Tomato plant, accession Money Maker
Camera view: tilt-top (135 deg); turntable rotation: 90 degrees
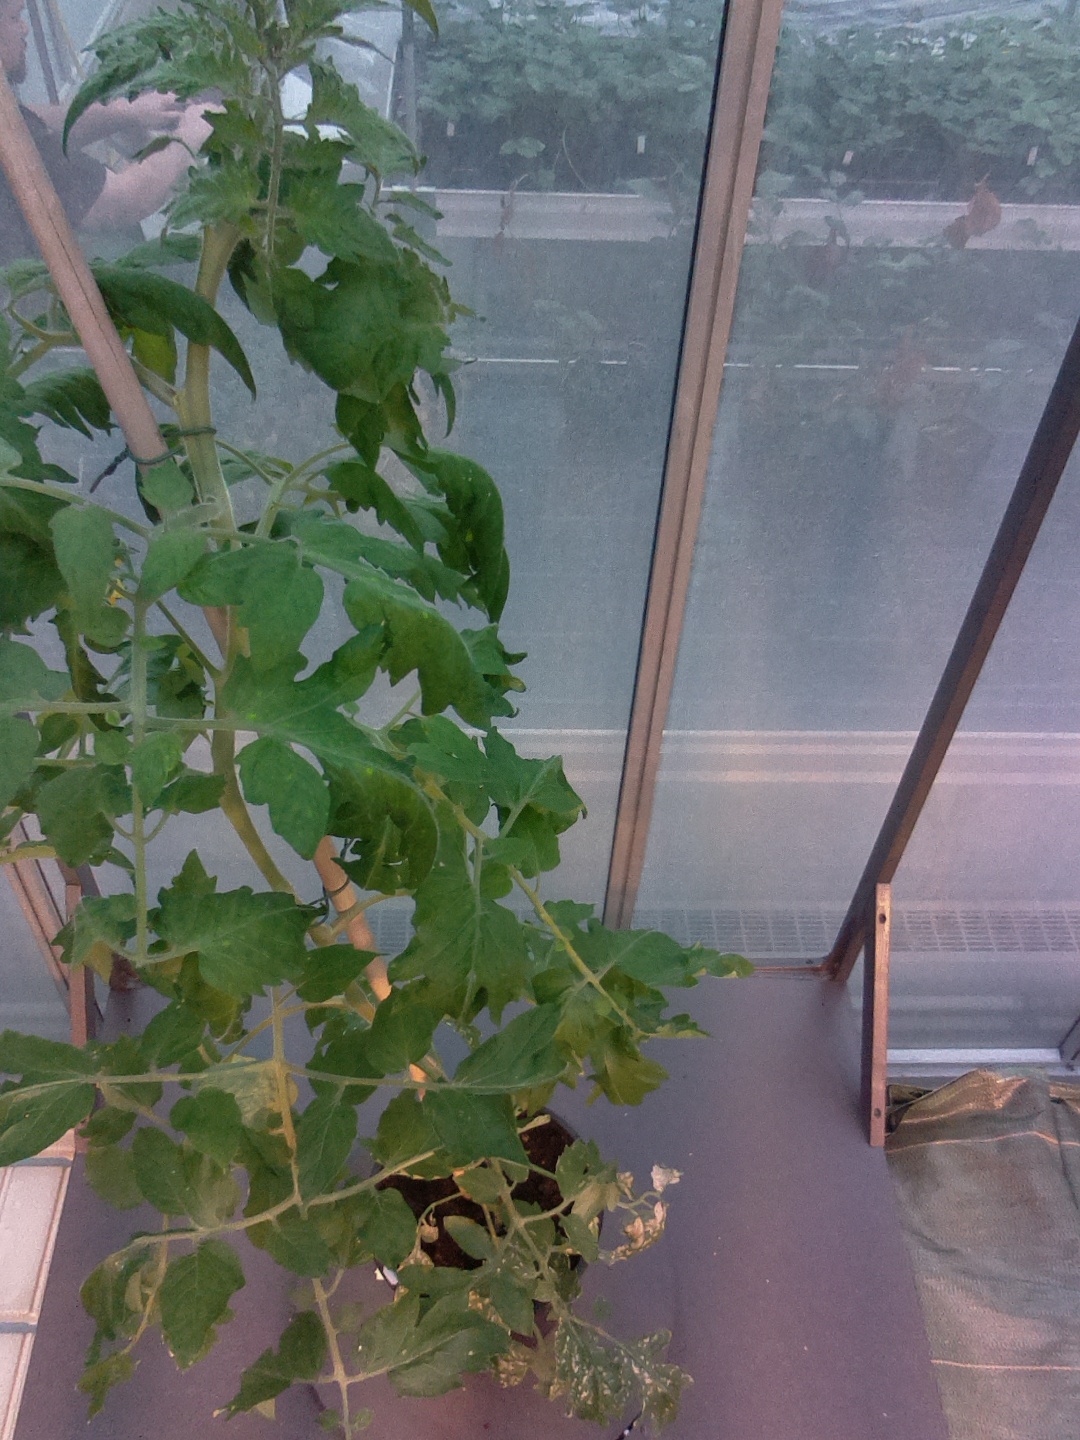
BBCH growth stage 65: Full flowering, 50%-60% of flowers open, first petals falling